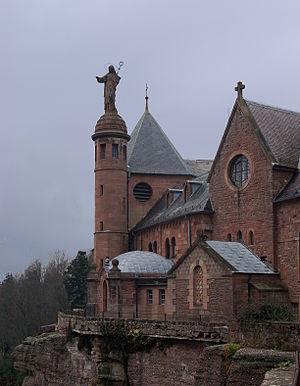
Cet article recense les monuments historiques de France classés en 1840, la première protection de ce type dans le pays.
L’Alsace est une région culturelle et historique de l’est de la France à la frontière avec l'Allemagne et la Suisse. Ses habitants sont appelés les Alsaciens.
Etichon-Adalric d'Alsace, né vers 635 dans le pagus Attoariensis, mort le 20 février 690 au château d'Hohenbourg, duc d'Alsace de 662 à 690, est le membre le plus connu de la famille des Étichonides.